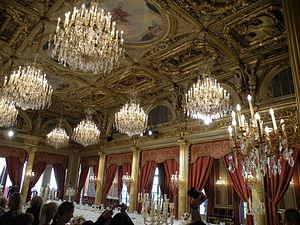
Salle des fêtes - Palais de l'Élysée